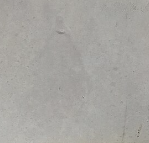
Surface type: concrete